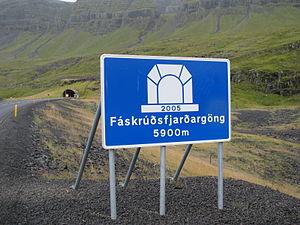
Les tunnels en Islande, au nombre de 12 en service et 18 en projet, sont des tunnels exclusivement routiers dans ce pays dépourvu de réseau ferré. Ils sont généralement construits dans des régions de fjords afin de réduire le temps de trajet ou d'éviter l'isolement de certaines villes en période hivernale lorsque certaines routes sont difficilement praticables en raison de l'enneigement. Ils traversent donc des montagnes et hauts plateaux mais certains franchissent des fjords.